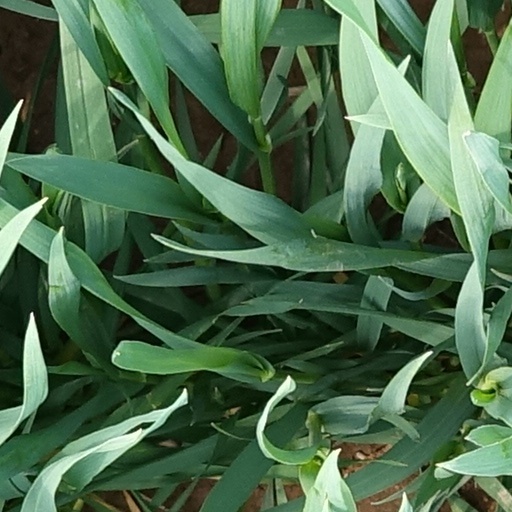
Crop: wheat